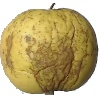
Label: Apple Golden 1